Sky position (RA, Dec in degrees): 36.783, -4.713
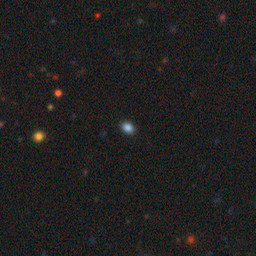
Galaxy morphology: Round Smooth Galaxies